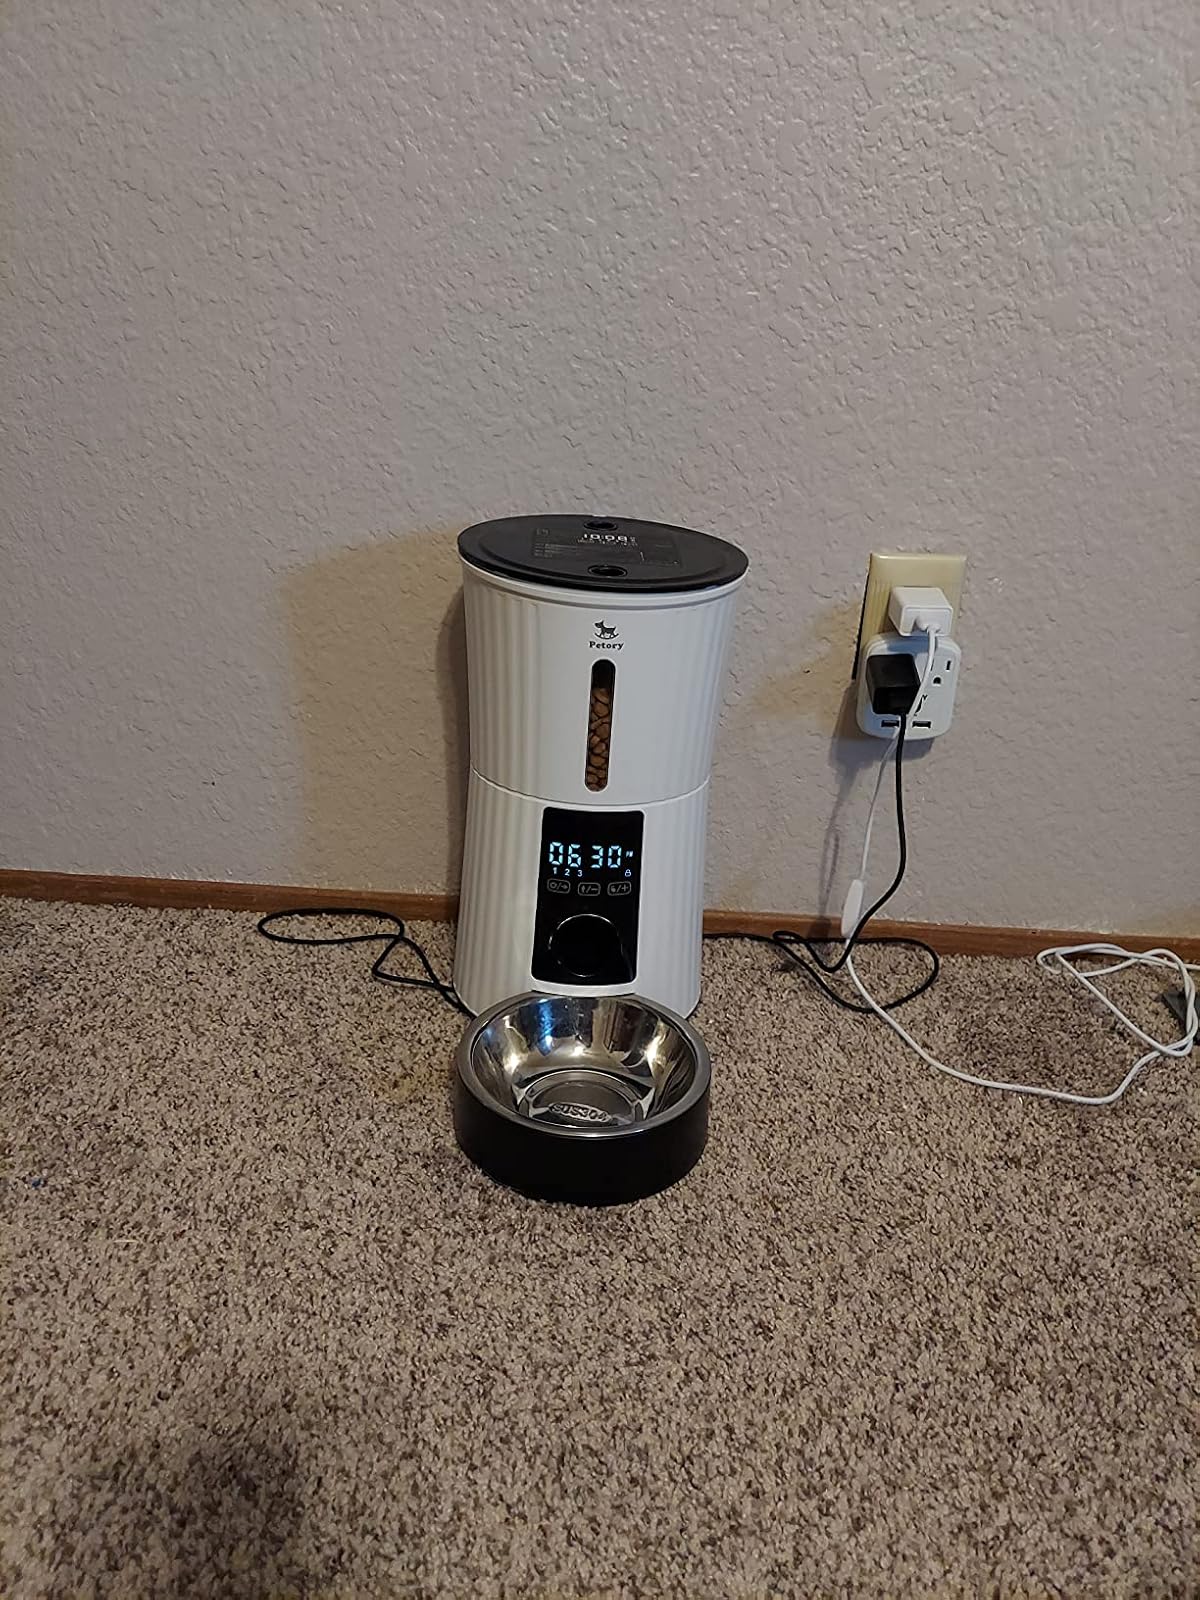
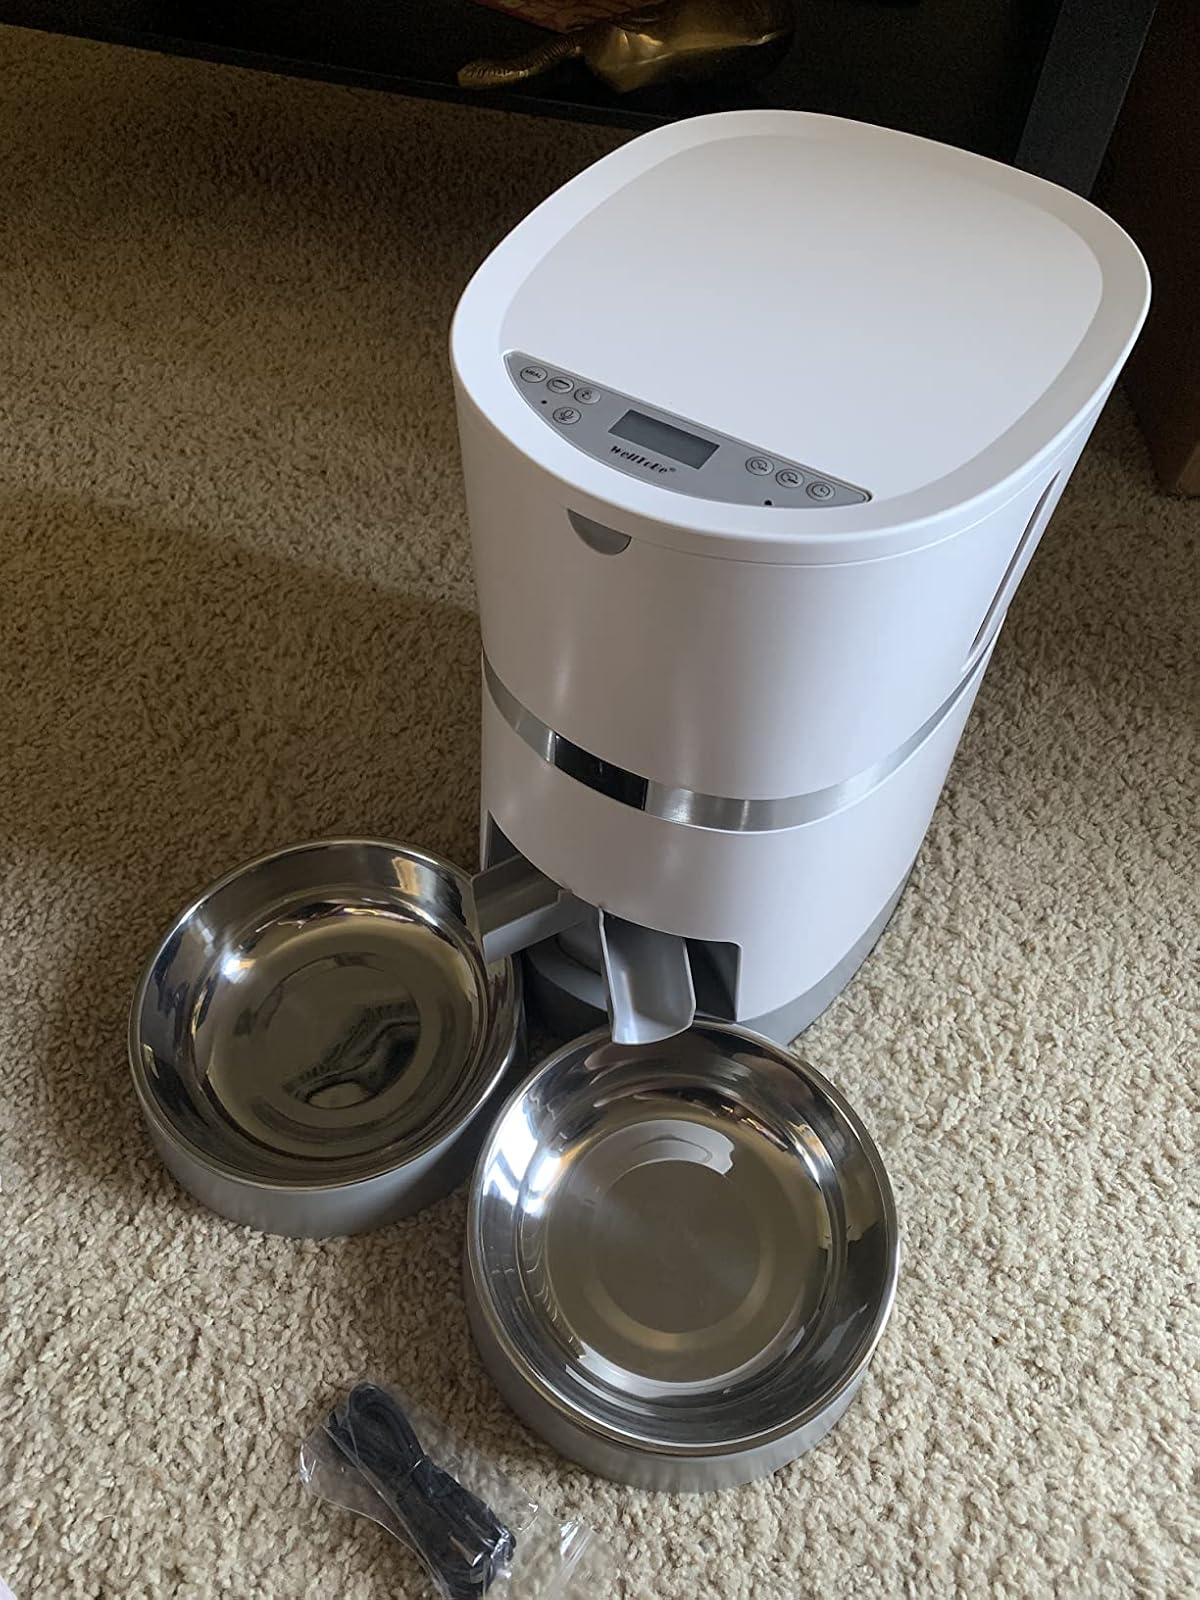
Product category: items_feeder
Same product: no